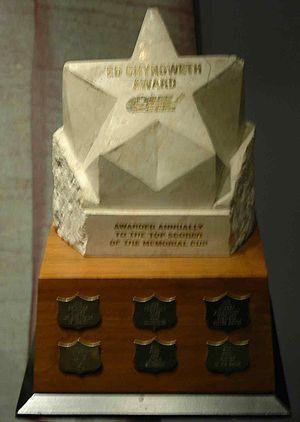
Le Trophée Ed Chynoweth est remis annuellement au meilleur marqueur de la Coupe Memorial.